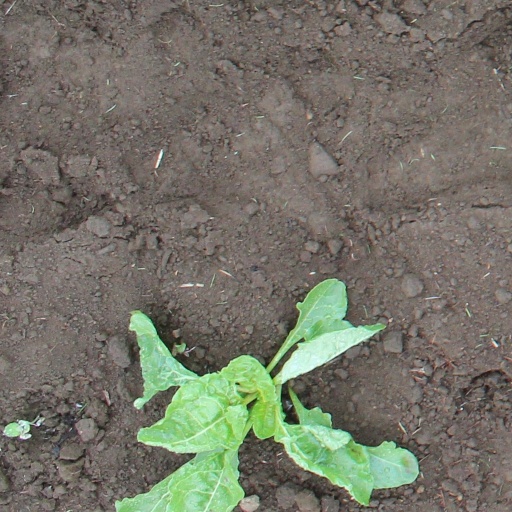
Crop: sugar beet